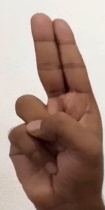
ASL sign: U